Dixie Days (film)

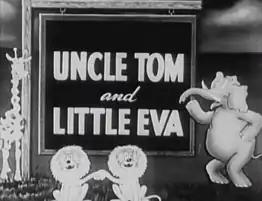
The title card of the reissue "Uncle Tom and Little Eva"

Dixie Days (also known as Uncle Tom and Little Eva) is a 1930 animated short film which was produced by The Van Beuren Corporation and released by Pathé Exchange.